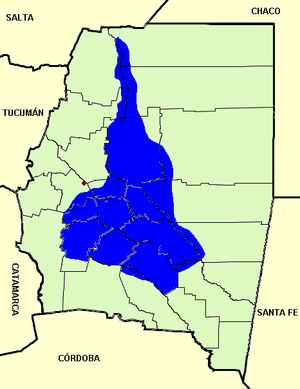
La province de Santiago del Estero est une province de l'Argentine, située dans la région du Gran Chaco, dans le centre-nord du pays. Sa capitale est la ville de Santiago del Estero. En 2010 la population recensée se montait à 896 461 habitants. En 2018 sa population était estimée à 958 000 habitants.